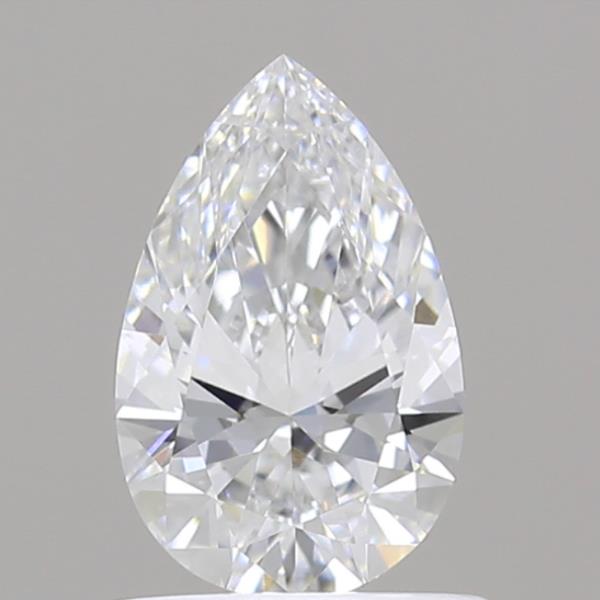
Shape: pear
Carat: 0.71
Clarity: VVS2
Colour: D
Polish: EX
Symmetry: EX
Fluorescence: NONE
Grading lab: IGI
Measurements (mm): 7.95 x 5.05 x 3.01